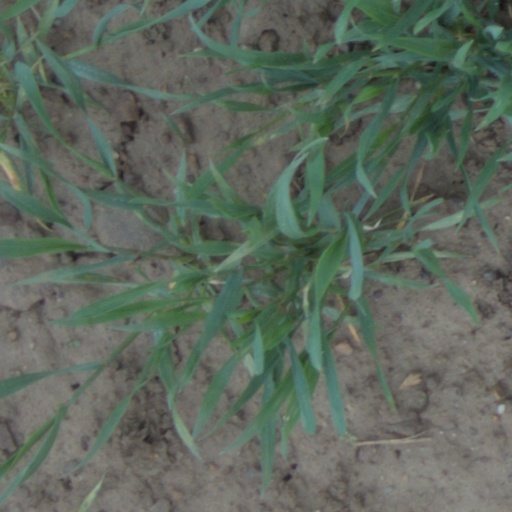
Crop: wheat